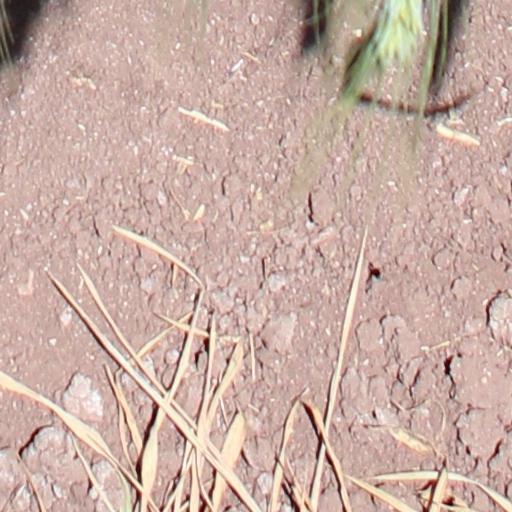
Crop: wheat